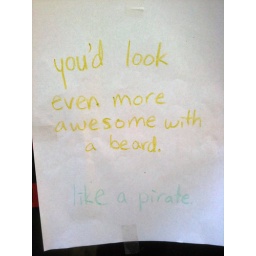
On a bathroom mirror in a bar.